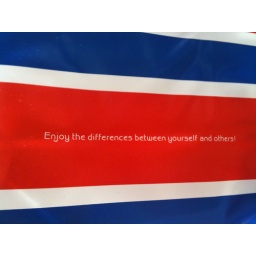
Text on paper bag in Nakano.